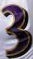
Number: 3